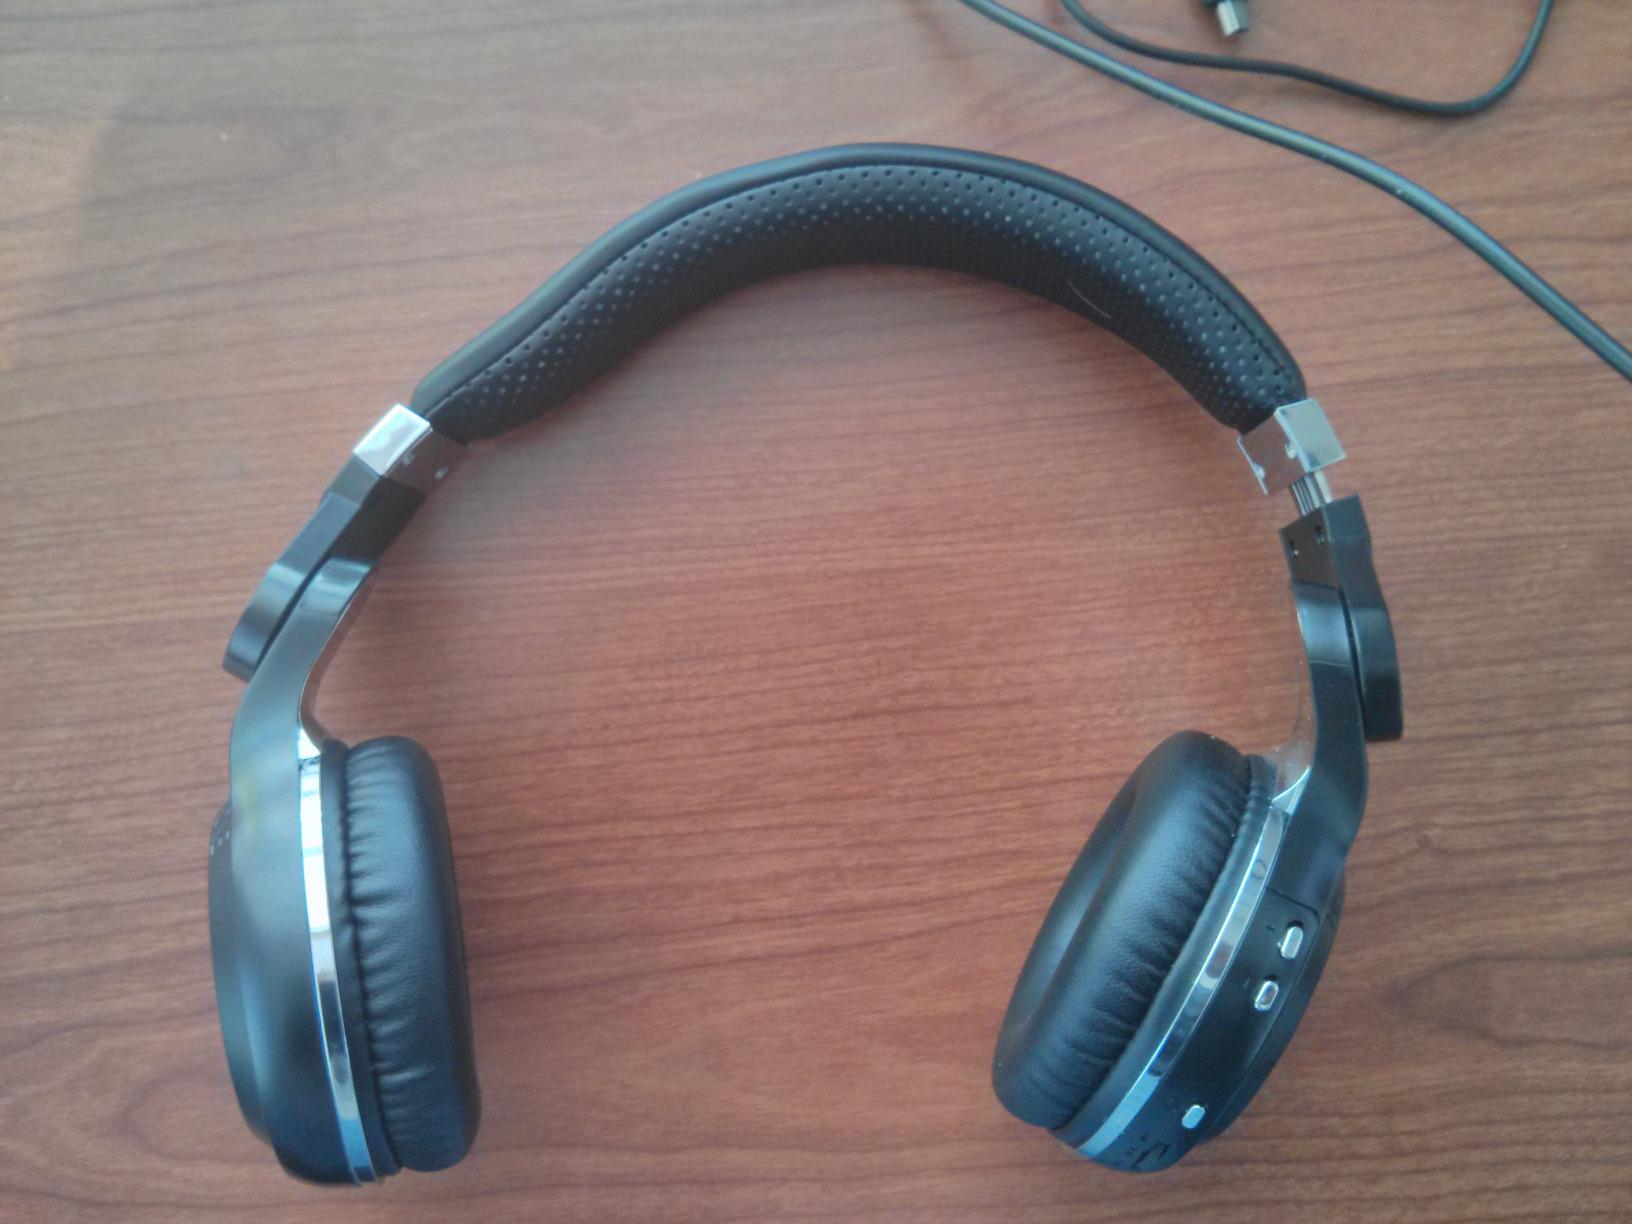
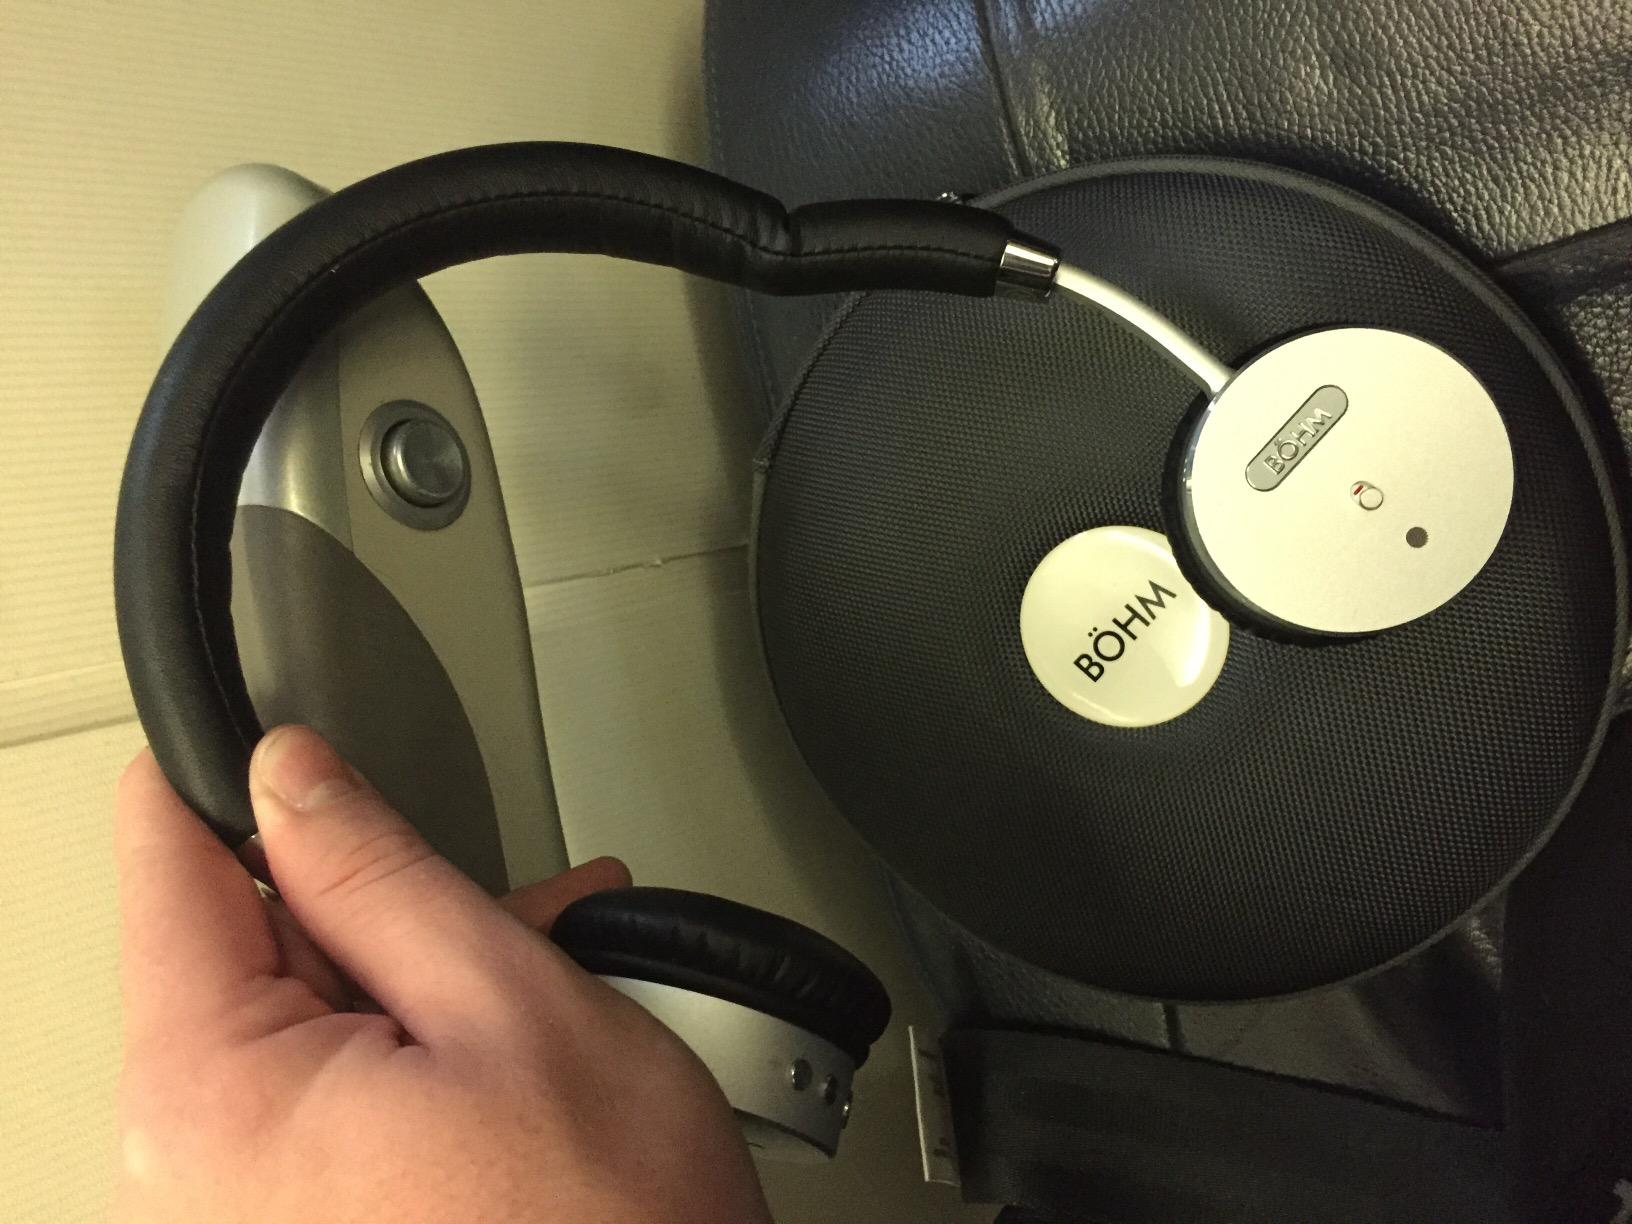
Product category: headphones
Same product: no